BO Carinae

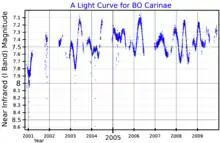
An I band (near infrared) light curve for BO Carinae, plotted from ASAS data

In 1919, William Matthew Worssell of the Union Observatory announced that the star, then known as CPD-58 2683, is a variable star. It was given its variable star designation, BO Carinae, in 1921. Billed as an irregular variable like TZ Cassiopeiae or V528 Carinae; its apparent brightness fluctuates between magnitude +7.18 and +8.50 without clear periodicity. Some observers have found BO Car not to be variable, but more extensive studies find small amplitude variations with a possible period of 145 days.